Wrangell–St. Elias National Park and Preserve

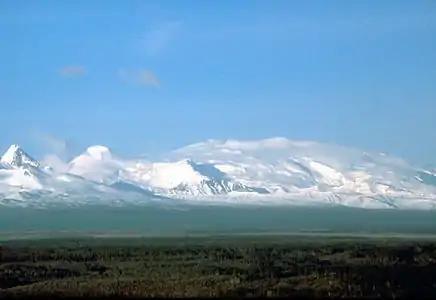
Mount Wrangell

The majority of the volcanoes in the Wrangell volcanic field lie at the western end of the Wrangell Mountains. The western Wrangell volcanoes are unusual for subduction-related volcanoes, in their generally non-explosive nature. The majority of the volcanoes are unusually large shield volcanoes that built to their present size quickly from voluminous flows of andesite lavas which erupted from multiple centers. Their growth is associated with the arrival of the Yakutat terrane, with considerable activity until about 200,000 years ago, when movement along the Denali-Totchunda and Fairweather faults began to accommodate some of the Pacific Plate's motion. For that reason, very large magmatic flows are regarded as unlikely in the present day. The majority of the Wrangell volcanoes are shield volcanoes with large collapse calderas at their summits. All but Mount Wrangell have been modified by glaciers to sharper, steeper relief than the gentle, rounded forms that characterize young shield volcanoes. The shield volcanoes are surrounded by cinder cones that formed after the main volcano.